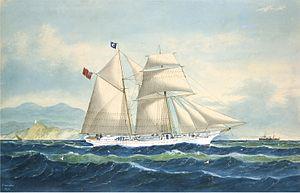
Le hunier est une voile carrée établie sur une vergue hissée sur le mât de hune au-dessus d'une basse-voile. Un perroquet peut être établi au-dessus.